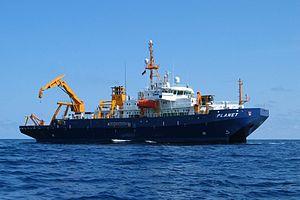
La Bundeswehr est l'armée nationale de la République fédérale d’Allemagne depuis 1955. Les forces armées de la Fédération sont contrôlées en temps de paix par le ministère de la défense. Le ministre de la défense est le seul civil qui peut donner des ordres aux militaires, ce qui assure le primat du politique sur le militaire.
Le Planet est un navire océanographique militaire de la Deutsche Marine. C'est un navire catamaran de conception SWATCH et sa coque a la certification glace E. Il est le navire de recherche le plus moderne de l'OTAN.